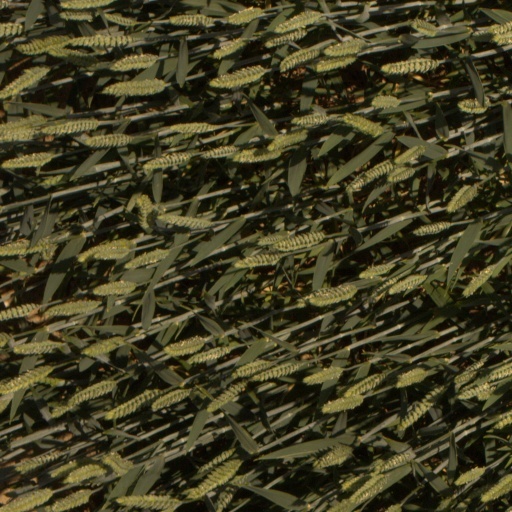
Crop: wheat